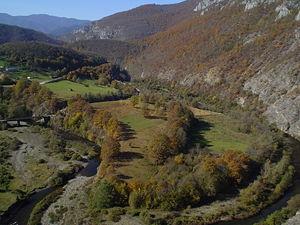
Donje Vardište est un village de Bosnie-Herzégovine. Il est situé dans la municipalité de Višegrad et dans la République serbe de Bosnie. Selon les premiers résultats du recensement bosnien de 2013, il compte 94 habitants.
Le Rzav, en serbe cyrillique Рзав, est une rivière qui coule à l'ouest de la Serbie et à l'est de la République serbe de Bosnie, en Bosnie-Herzégovine. Sa longueur est de 72 km. Il est un affluent droit de la Drina. La rivière est parfois appelée Veliki Rzav
Cet article présente une liste des cours d'eau de Bosnie-Herzégovine.